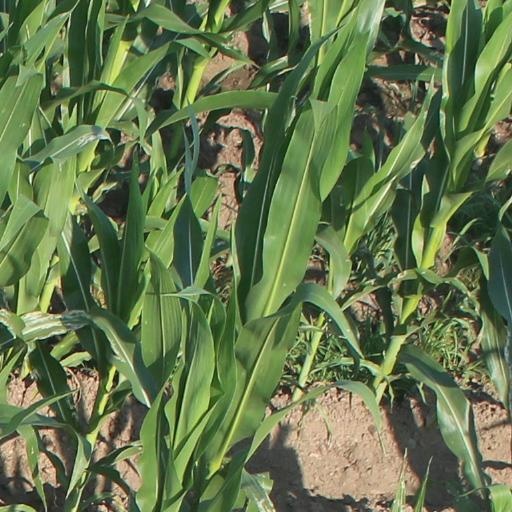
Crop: maize; corn